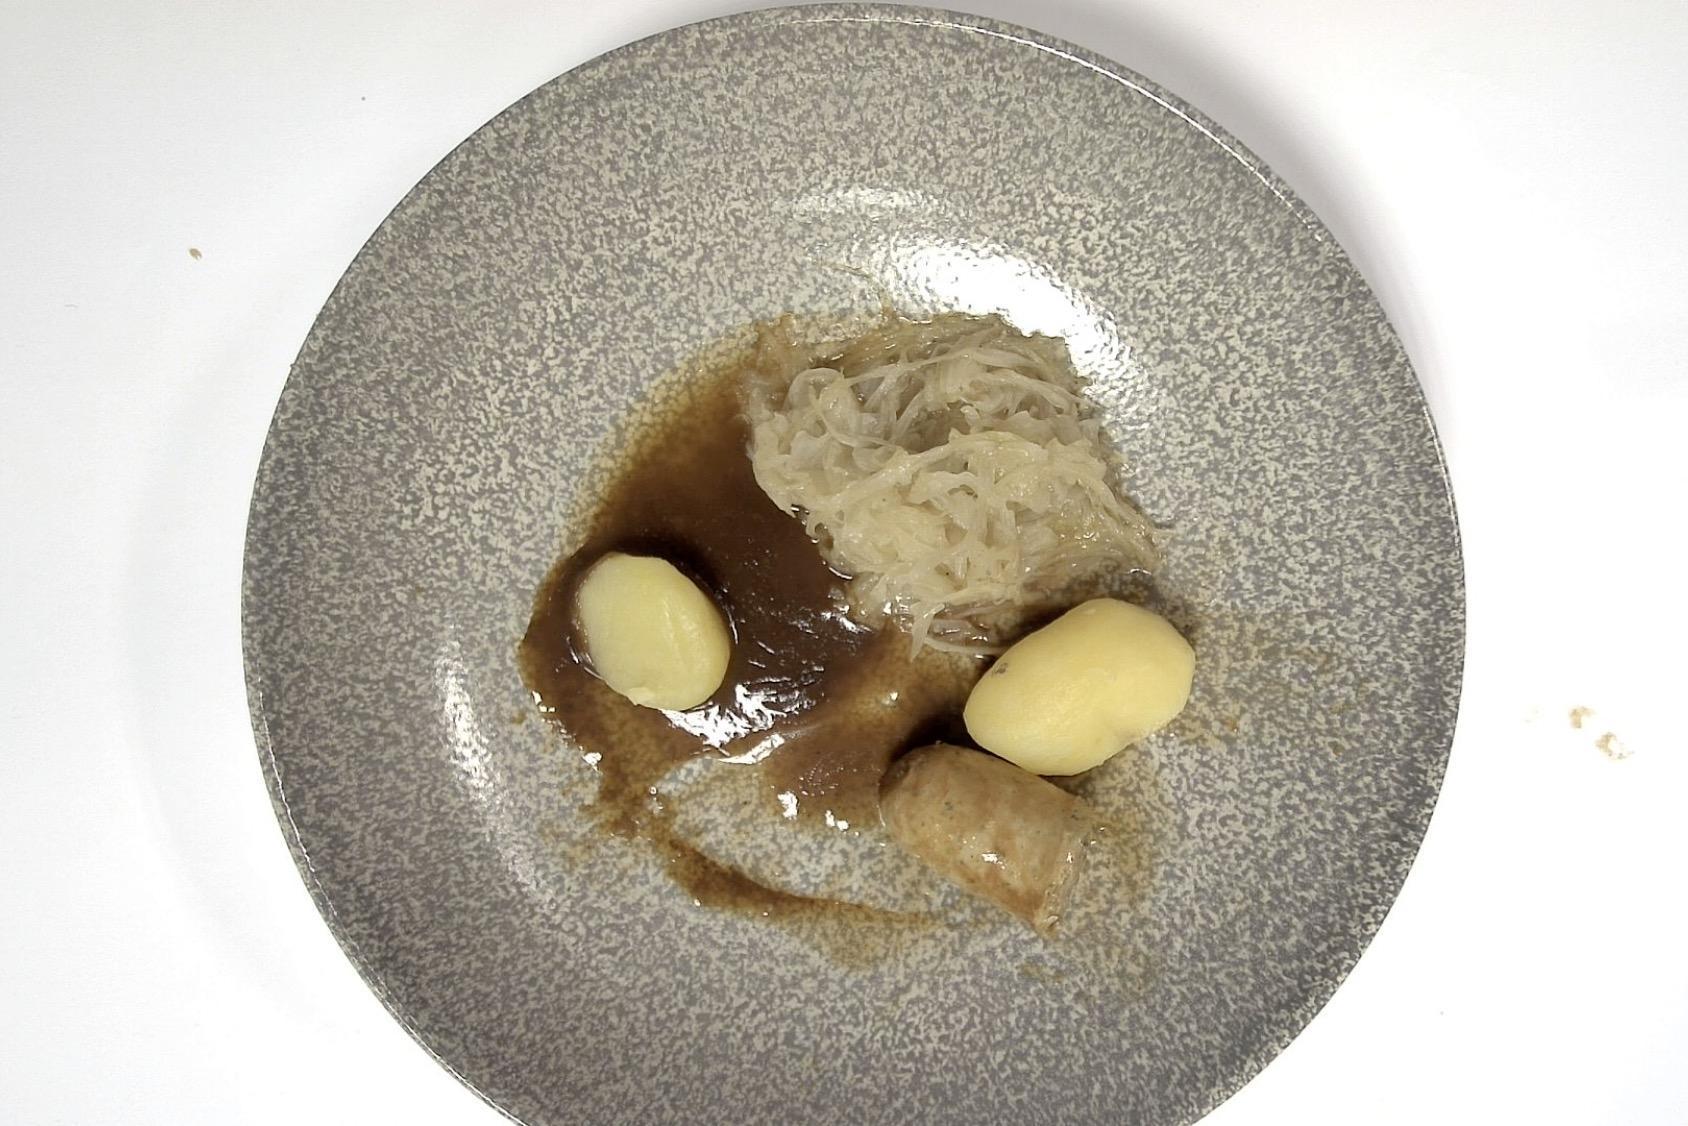
Dish: Rostbratwurst mit Sauerkraut und Kartoffeln an Brauner Sauce
Portion size: Normale Portion
Ingredients: potatoes, sauerkraut, brown-sauce, grilled-sausage
Weight as served: 325 g
Energy as served: 326,570 kcal (1.363,620 kJ)
Fat: 19,630 g (saturated: 6,490 g)
Carbohydrates: 23,745 g (sugar: 8,215 g)
Protein: 11,855 g
Salt: 5,430 g
Weight after return: 195 g
Energy after return: 195,942 kcal